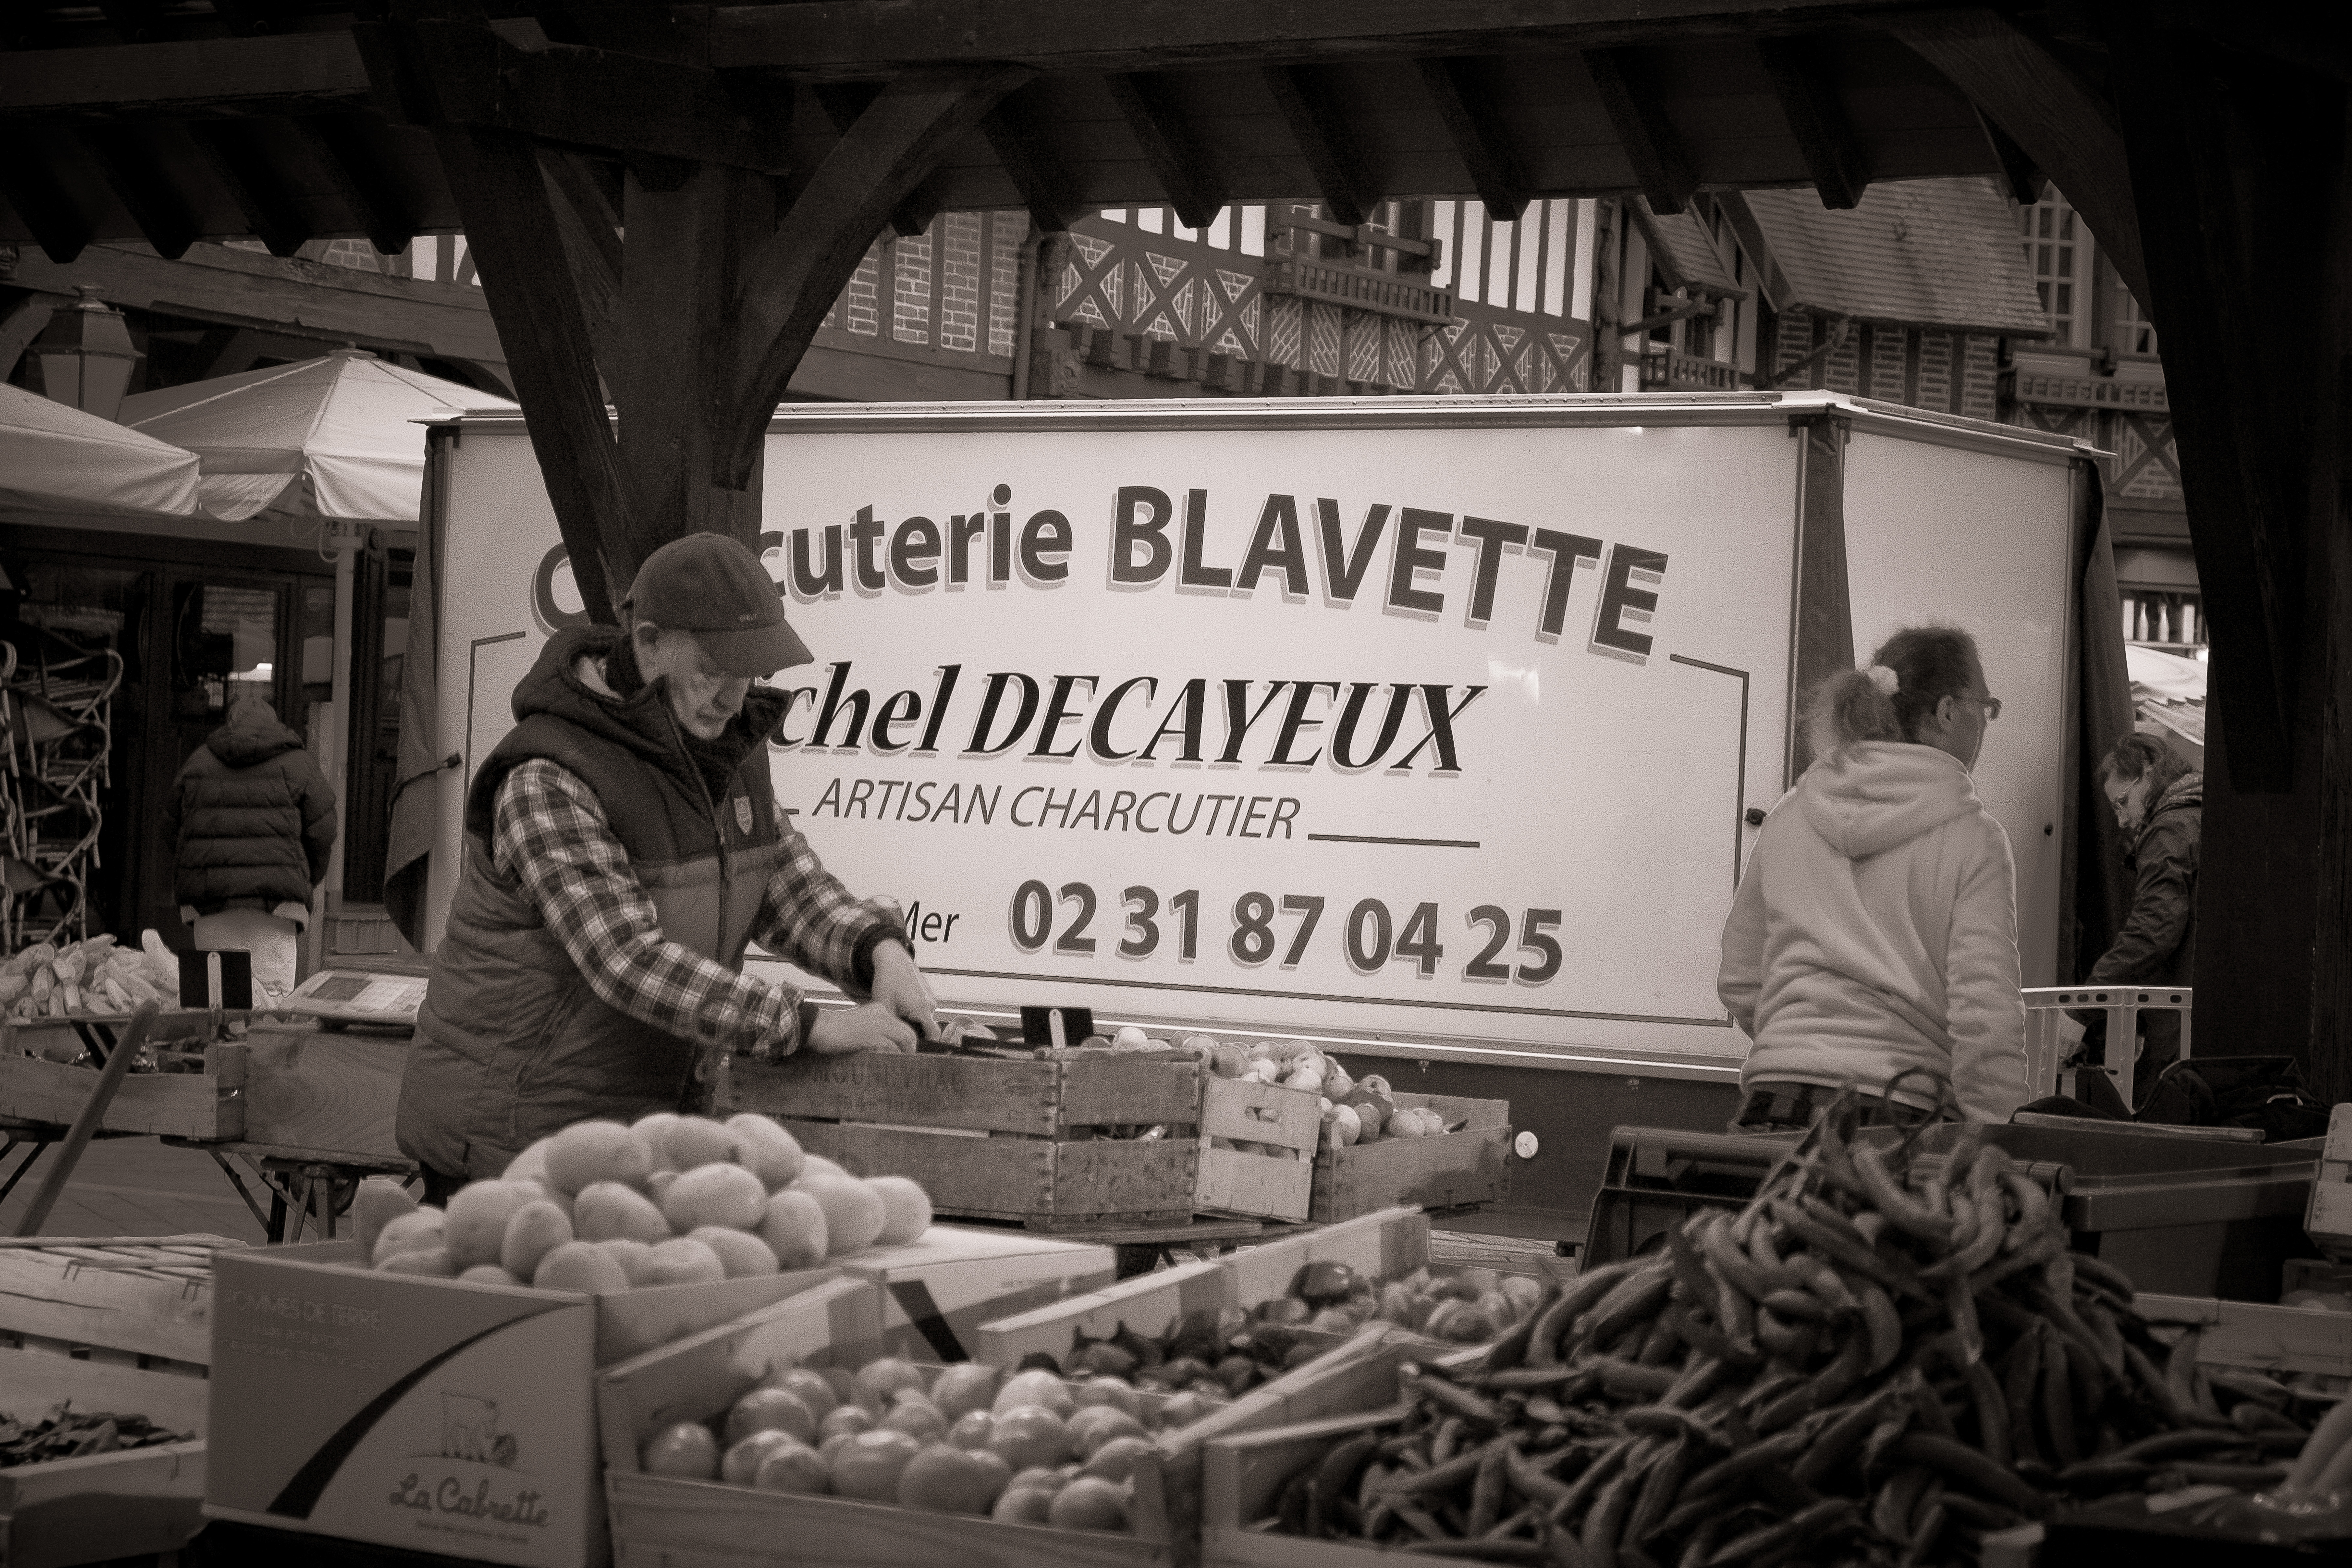
street, urban, crowd, travel, france, fujifilm, factory, monochrome, bw, blackandwhite, blackwhite, art, ngc, photograph, normandy, fuji, stphotographia, fujixt1, fujix, noireblanc, deauville